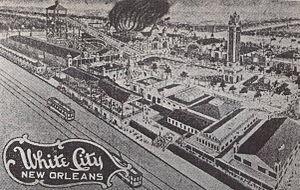
Ceci est une chronologie des parcs de loisirs, c'est-à-dire des événements liés aux parcs de loisirs dans le monde.
White City est un ancien parc d'attractions qui était situé à La Nouvelle-Orléans, en Louisiane.